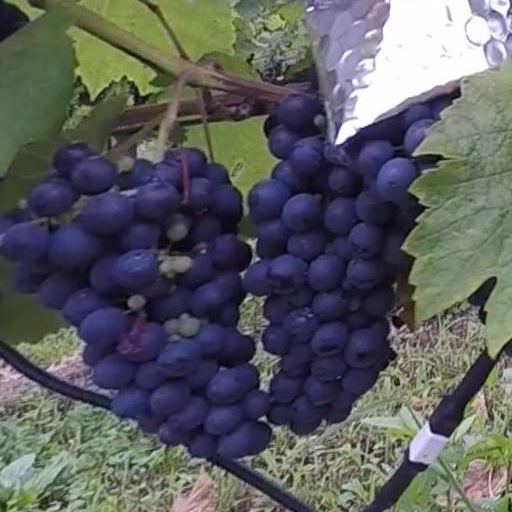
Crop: grape